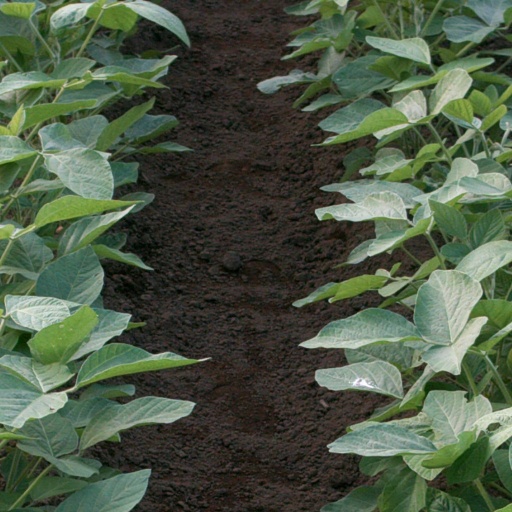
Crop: soybean